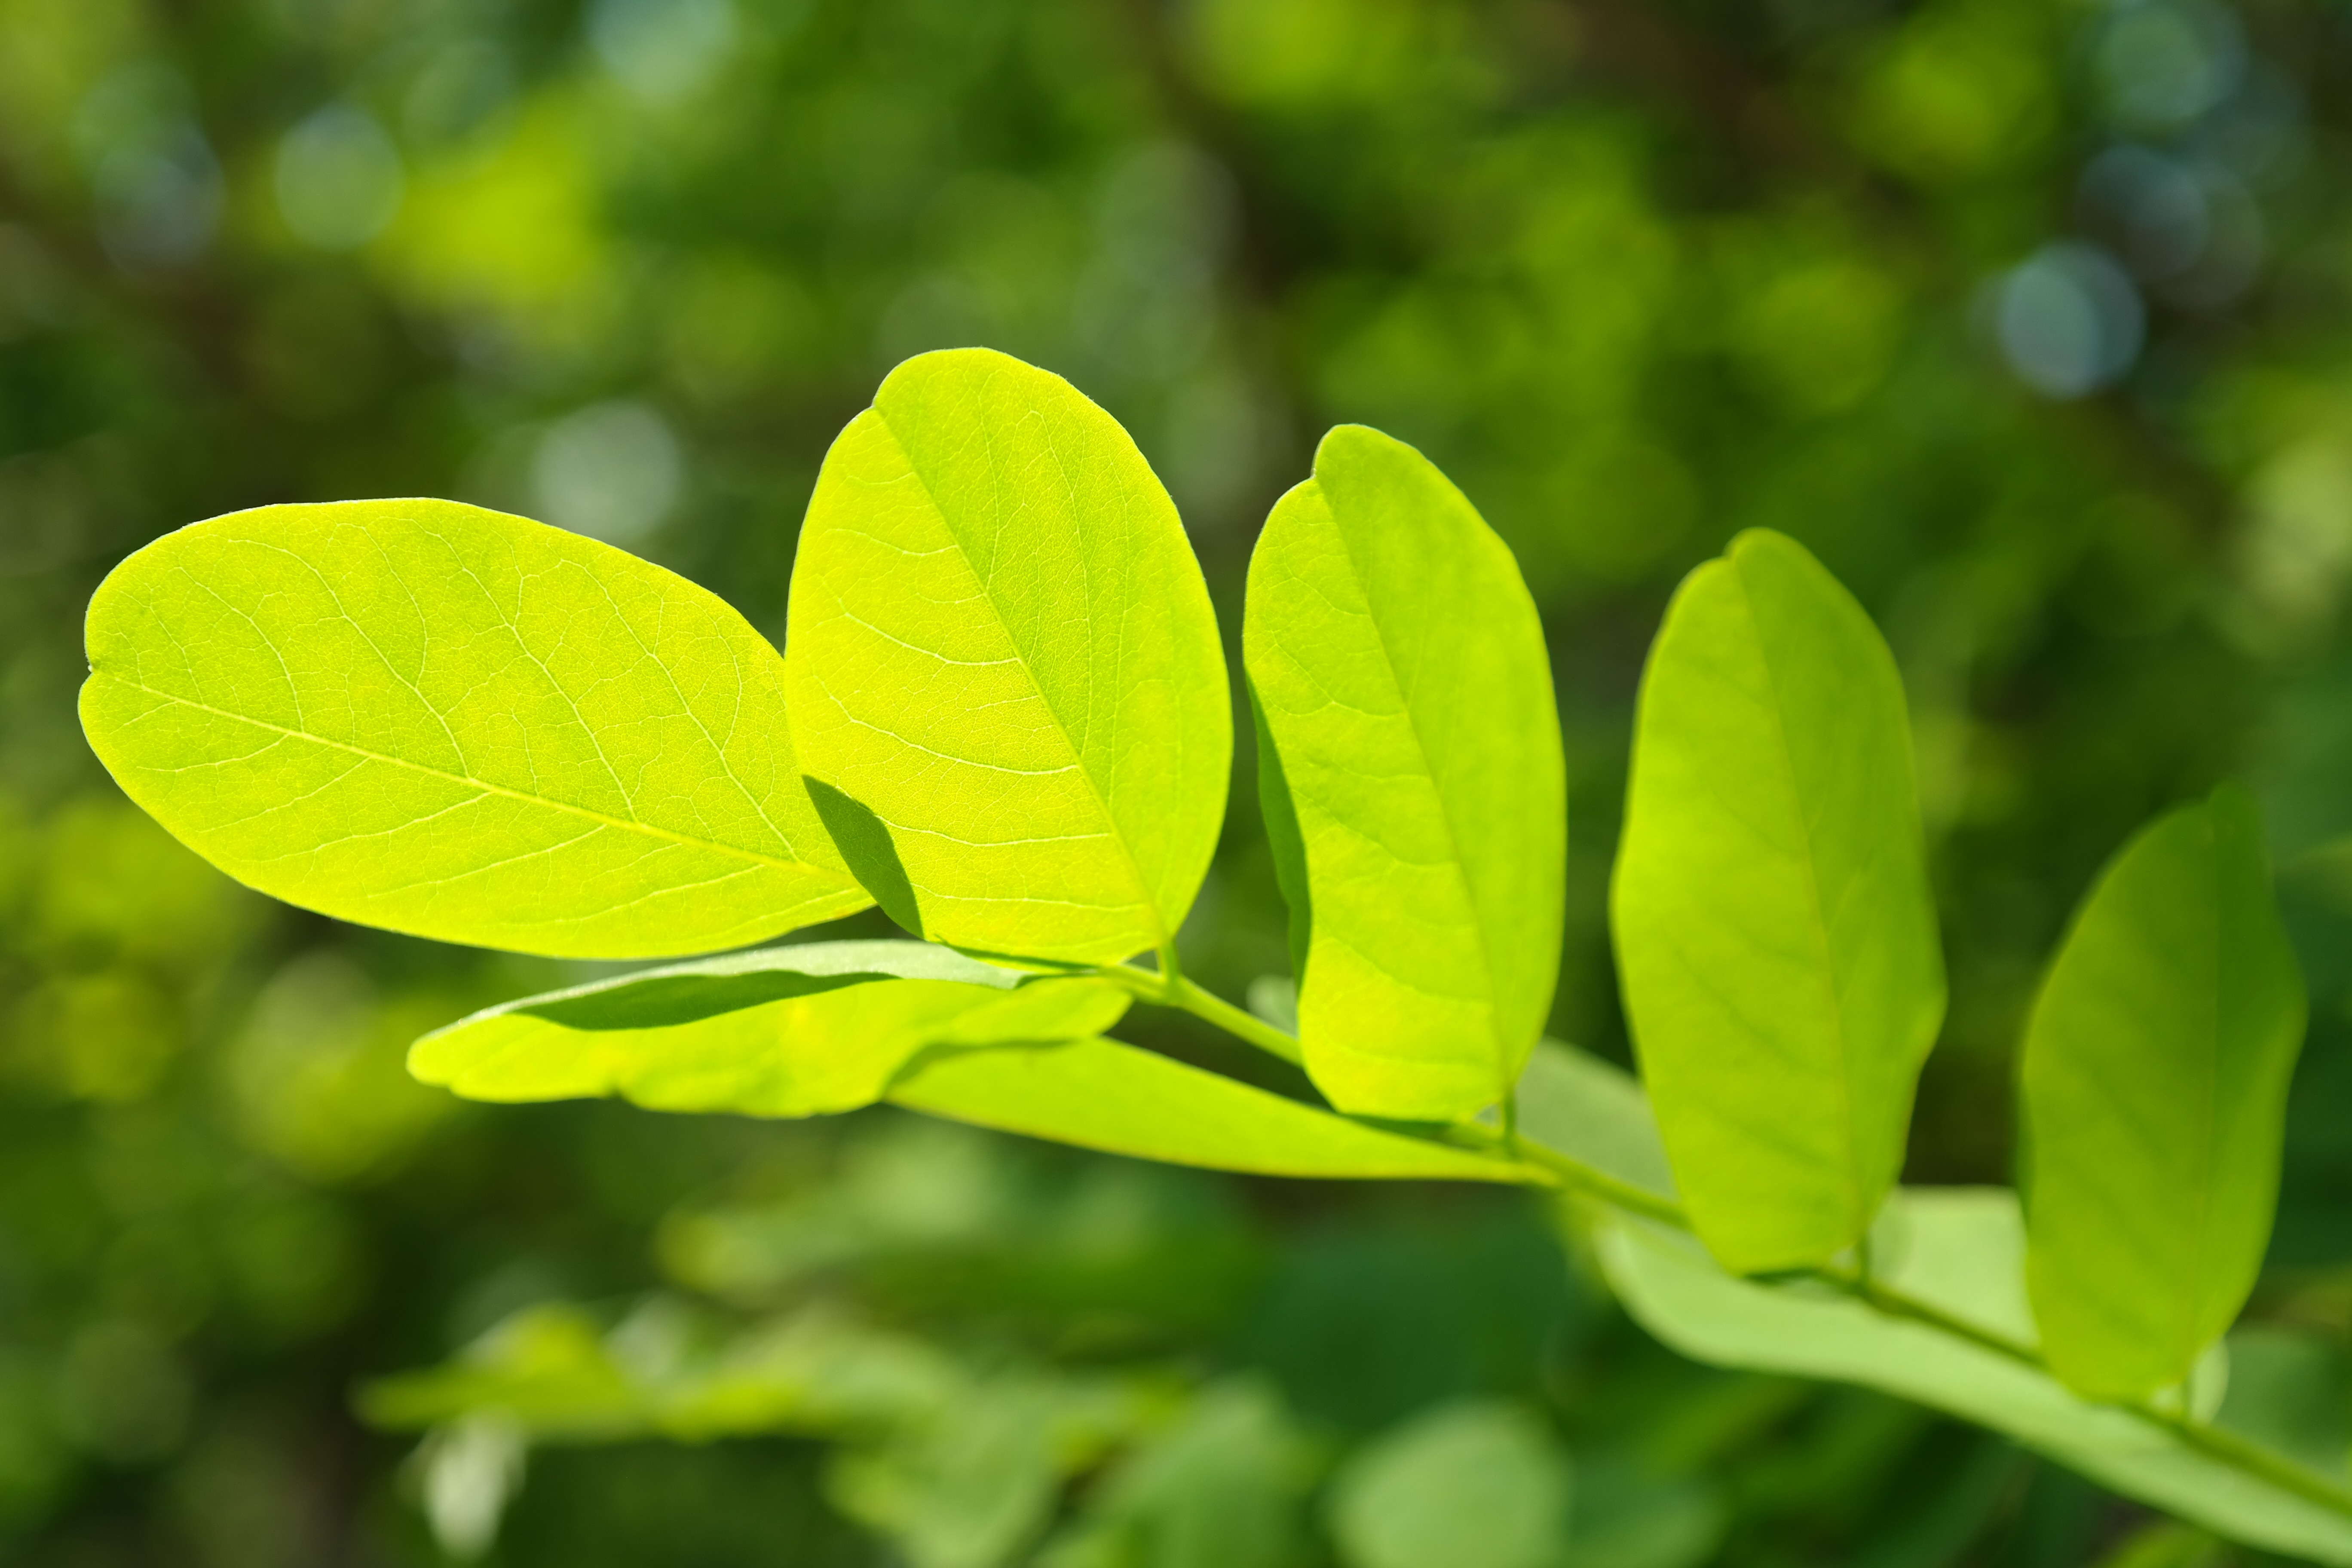
nature, grass, branch, blossom, plant, sunlight, leaf, flower, petal, green, macro, botany, yellow, flora, wildflower, close up, leaves, shrub, macro photography, flowering plant, land plant